De La Salle University

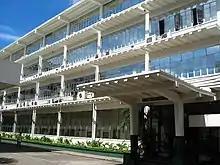
St. Miguel Hall (formerly St. Benilde Hall)

Initially, the De La Salle campus served as a secret shelter for several displaced civilians, nearby families, wounded soldiers, and some Filipino guerilla freedom fighters at the beginning of the Japanese occupation. However, it was occupied by the Imperial Japanese Army and made into military defense quarters on January 2, 1942. Several bombings severely damaged the DLSC campus. Despite this, classes continued during the Japanese occupation. During this time, several Lasallians set their sports rivalries aside to share their De La Salle College classrooms together with students from various neighboring schools in and around Manila. The DLSC high school classes were later transferred to its neighbor St. Scholastica's College, Manila in 1943.